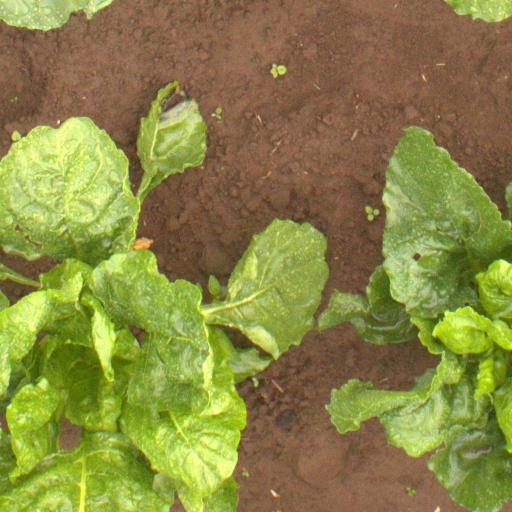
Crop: sugar beet